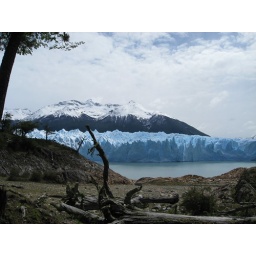
Perito Moreno across the lake over some old drift wood tree skeletons. Not sure what else to say; amazing.